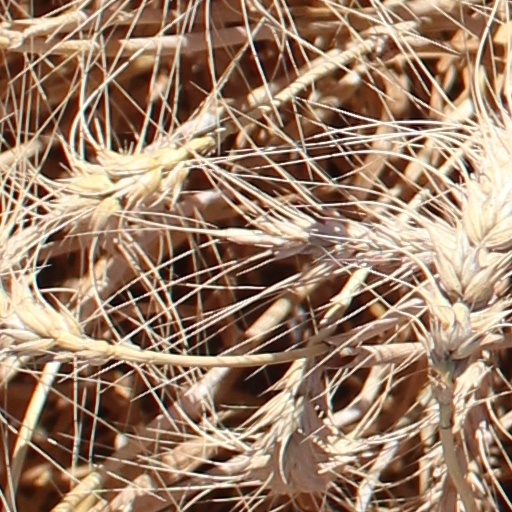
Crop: wheat